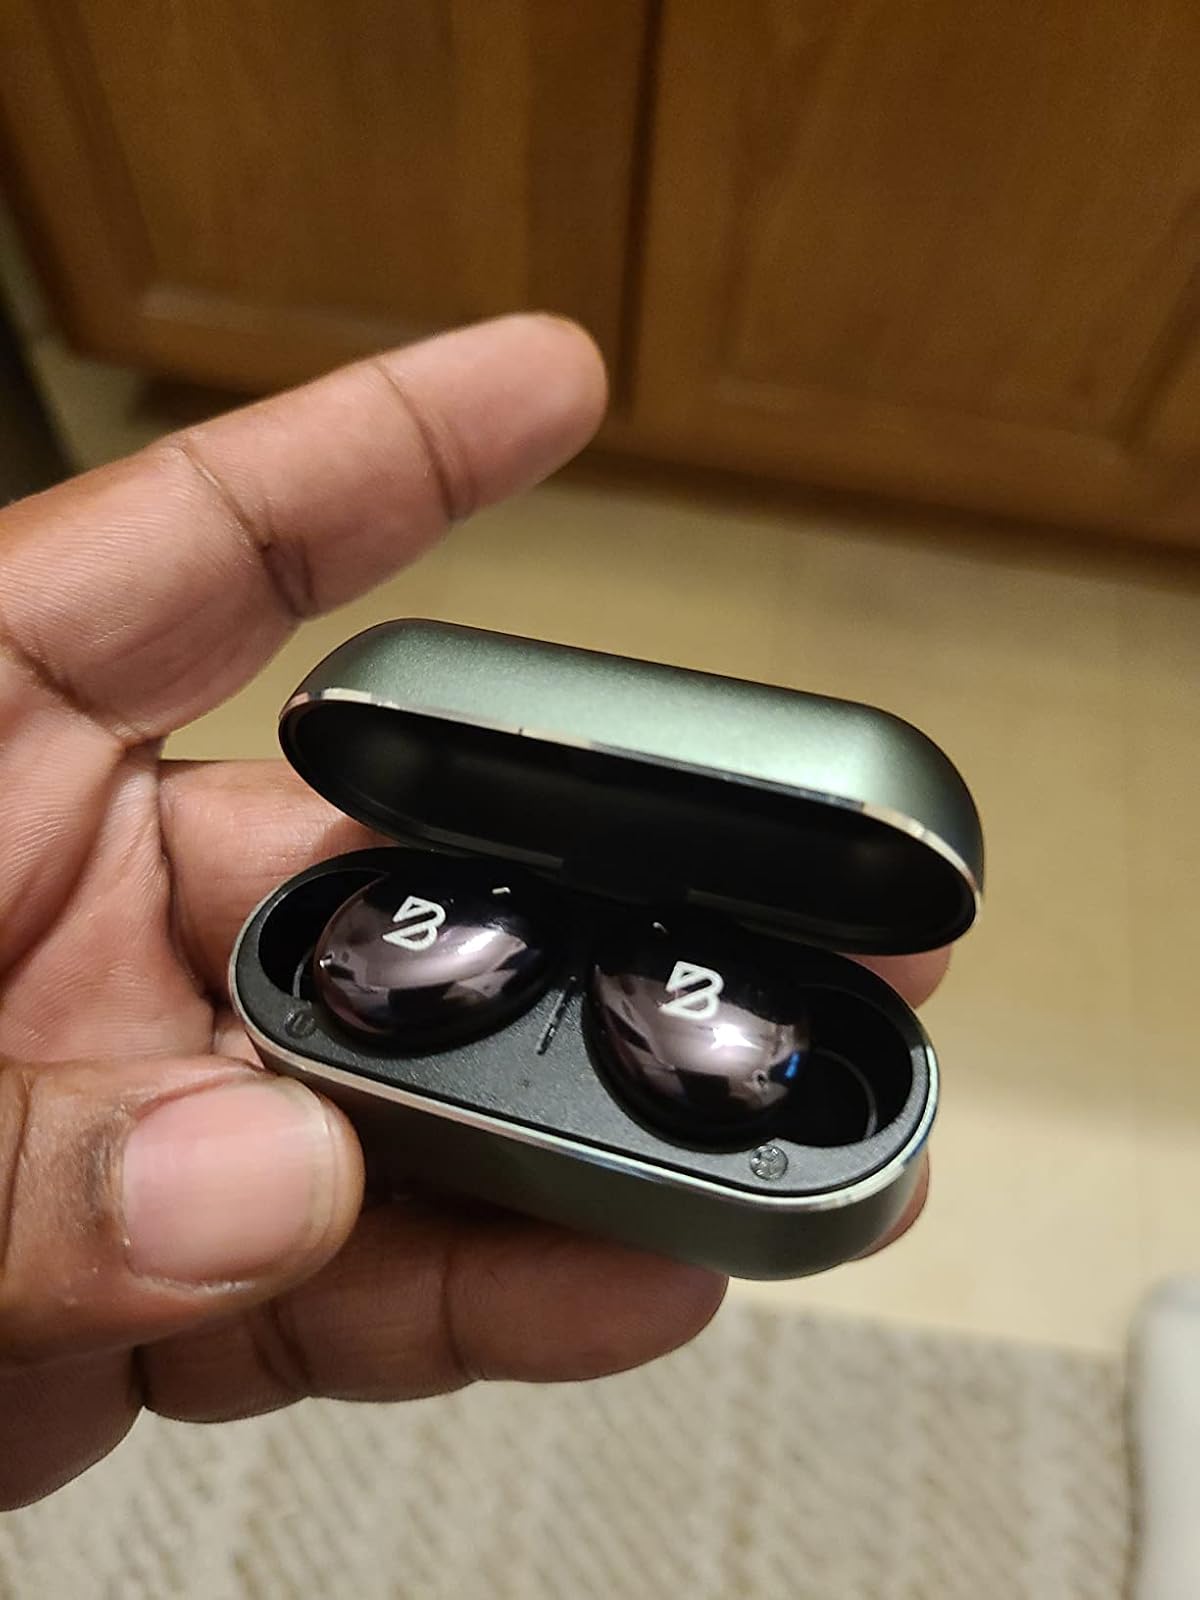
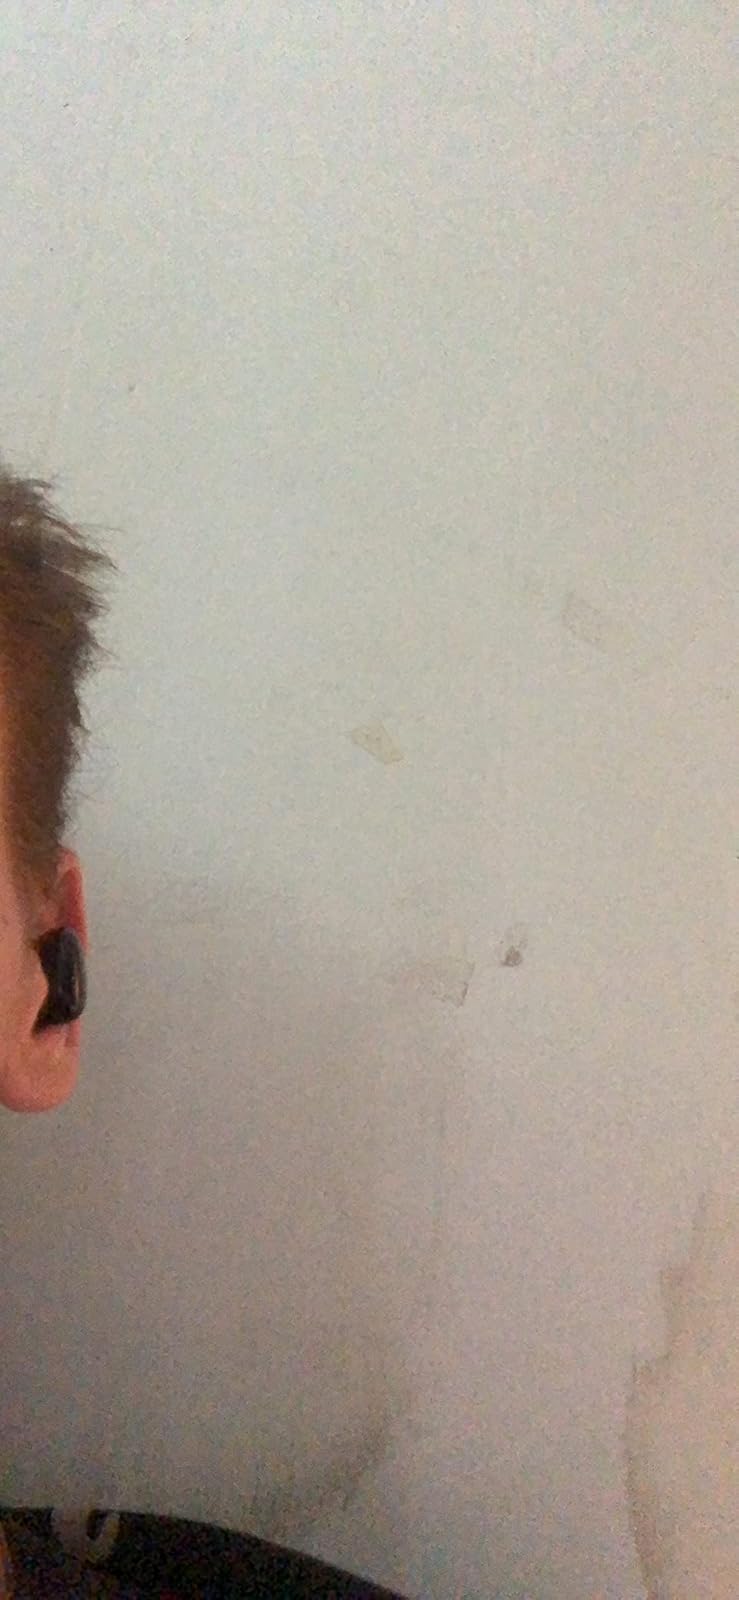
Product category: earbuds
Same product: yes